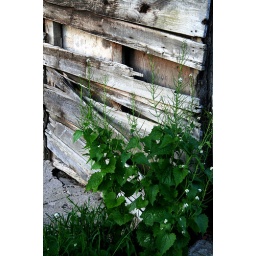
Jack by the hedge by the wooden wall at some disused stables in Callow Hill Lane, Redditch